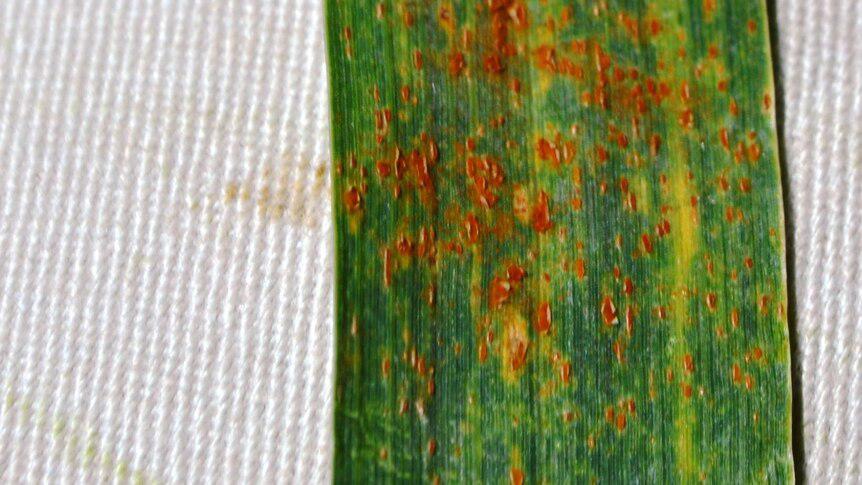
Plant: Wheat
Disease: wheat leaf rust